Cathays railway works

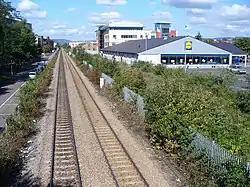
The site today, 15 September 2007. To the left is Colum Drive, marking the site of the earlier demolished Cathays depot. To the right is a Lidl store, a later development on the site of the former carriage and wagon works. Beyond the store is a newly developed student accommodation block

The site of the former depot was left as scrub land until the late 1980s, when redevelopment started with the creation of the new Colum Drive, which runs parallel and adjacent to the railway line. Most of the land was redeveloped with buildings and activities associated with the University of Cardiff.